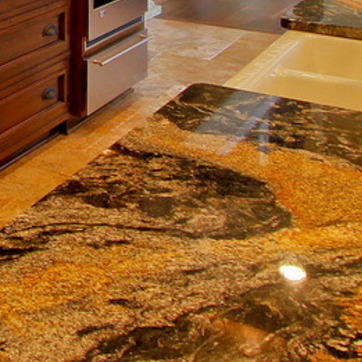
Material: polishedstone